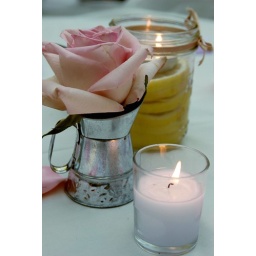
Table decor. The sliced lemons in the mason jar with a candle on top was very cute and original.